Glengarry Homestead

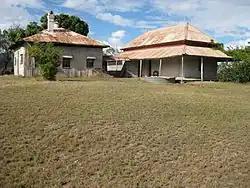
Glengarry Homestead, 2009

Glengarry Homestead is a heritage-listed homestead at Gladstone-Monto Road, Boynedale, Gladstone Region, Queensland, Australia. It was built from to . It was added to the Queensland Heritage Register on 21 October 1992.